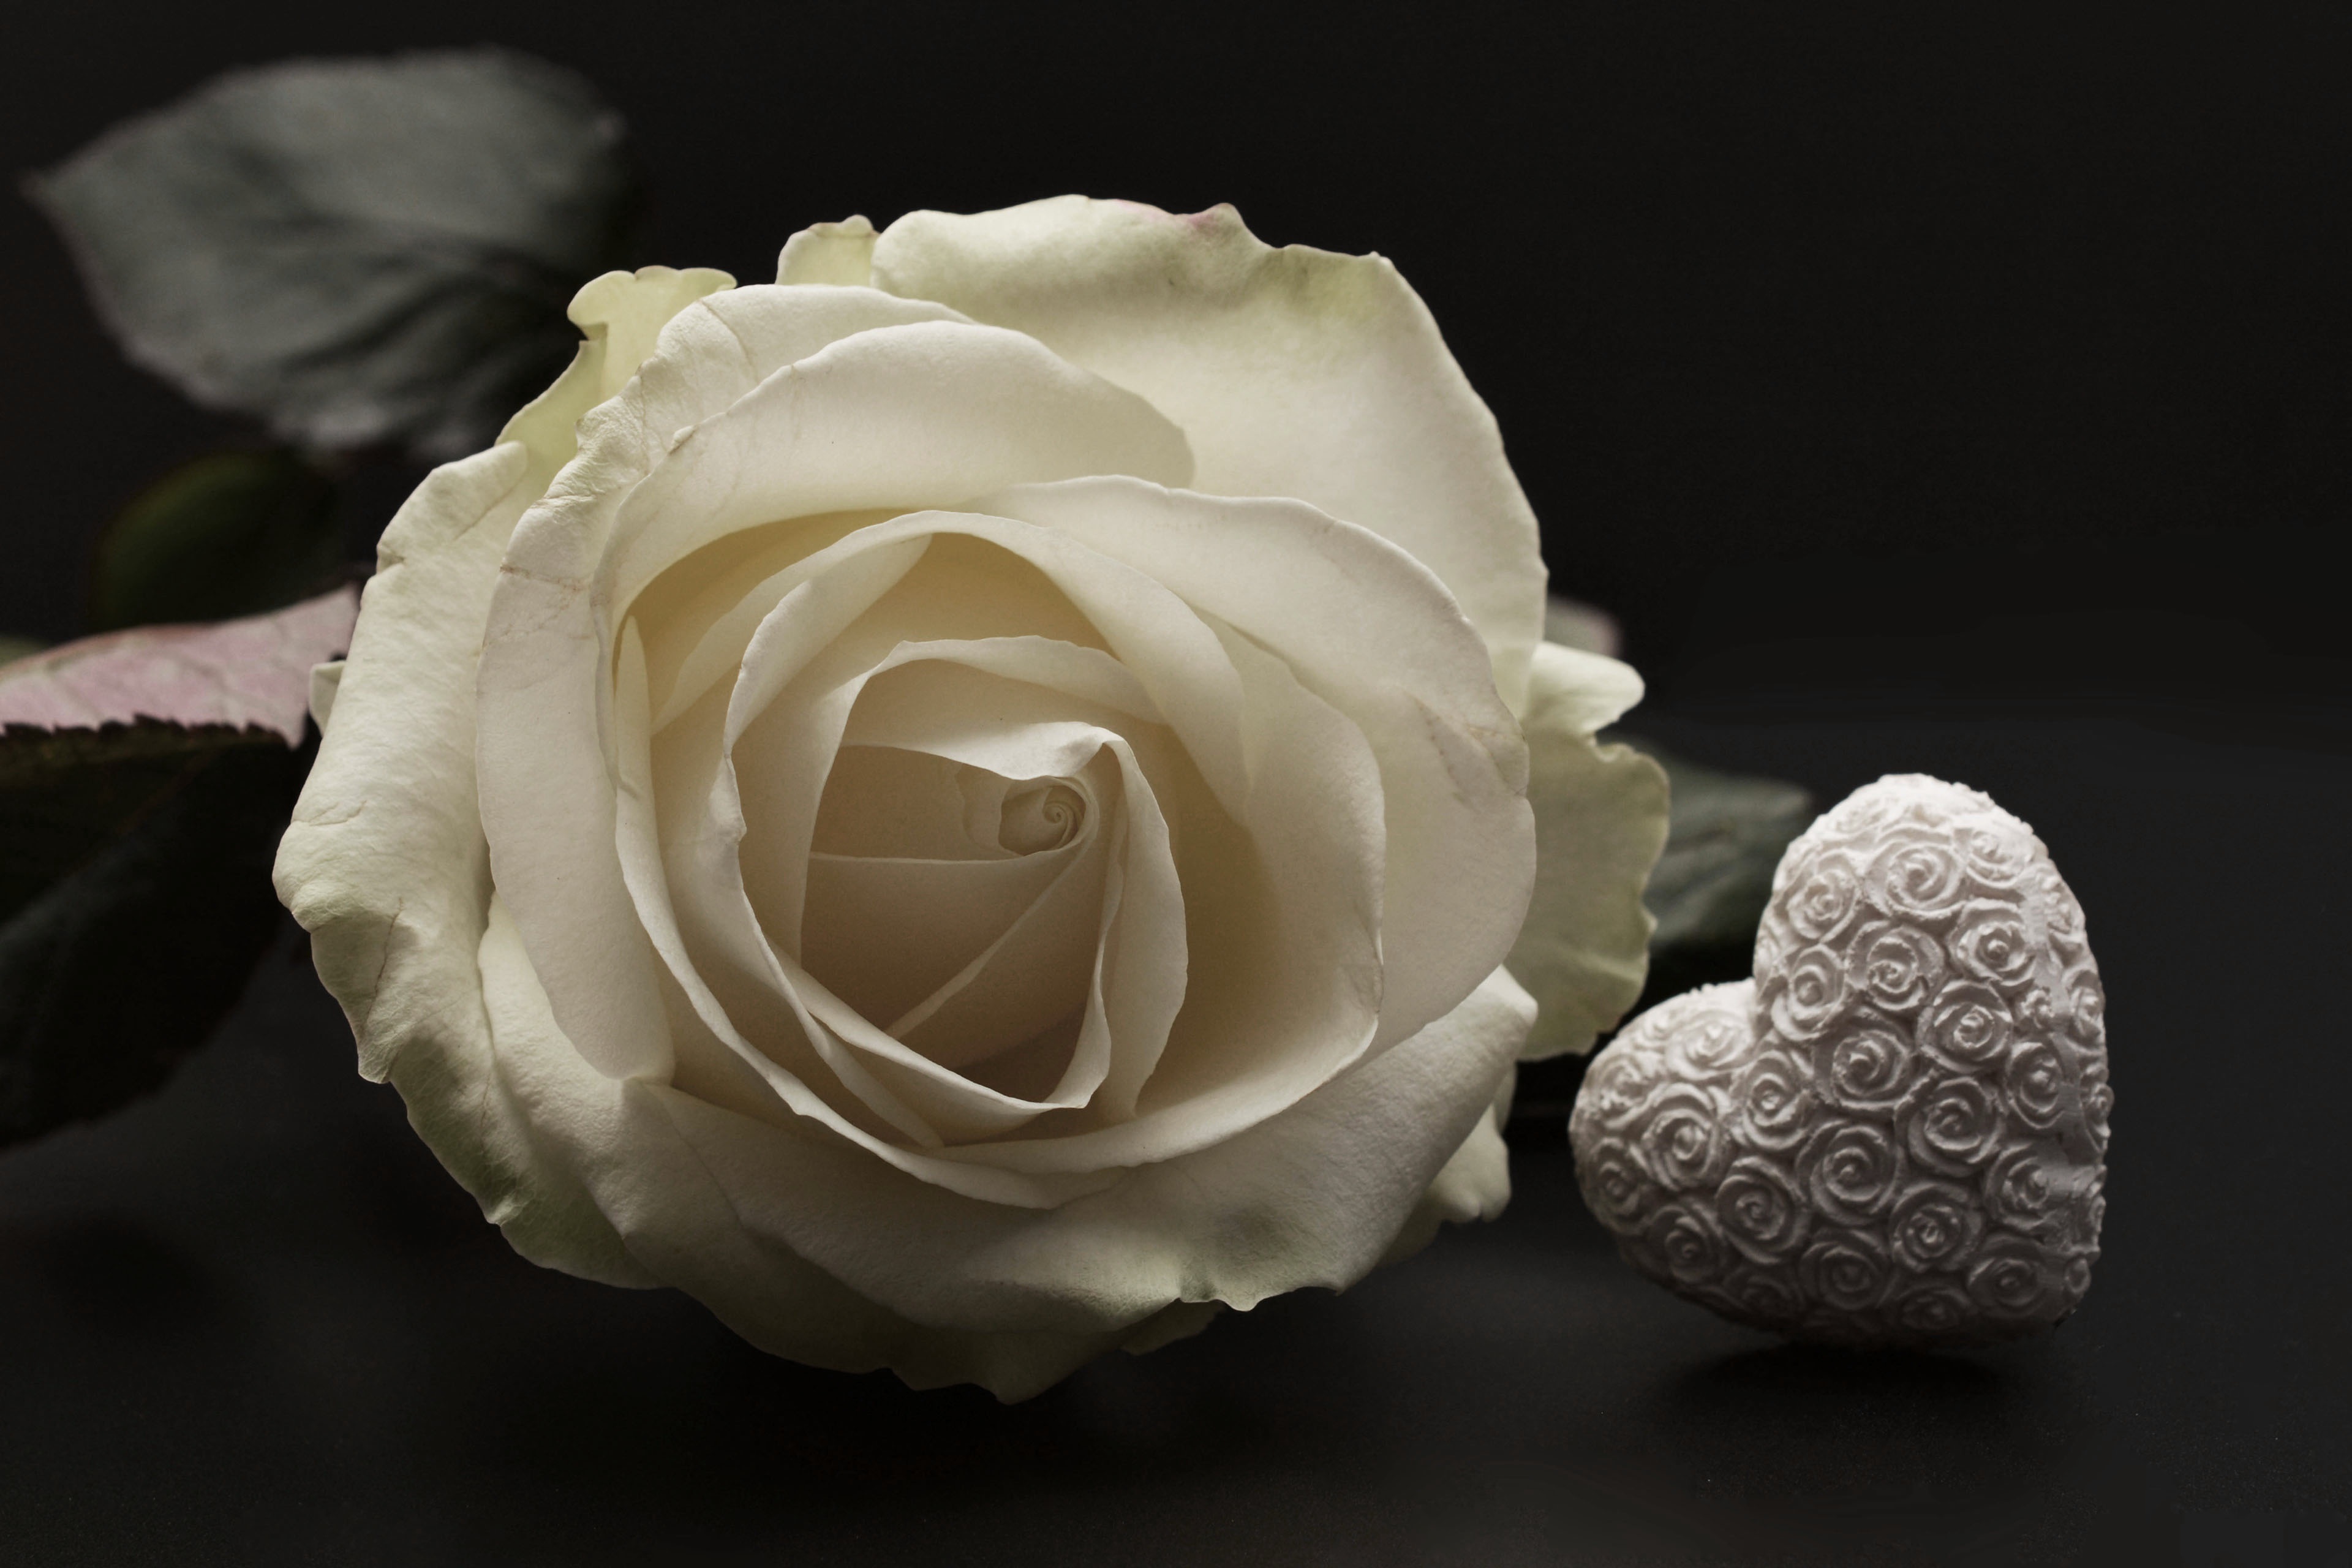
blossom, plant, white, flower, petal, bloom, love, heart, rose, romance, romantic, thank you, close up, floristry, macro photography, valentine's day, flowering plant, garden roses, rose family, mother's day, flower bouquet, land plant